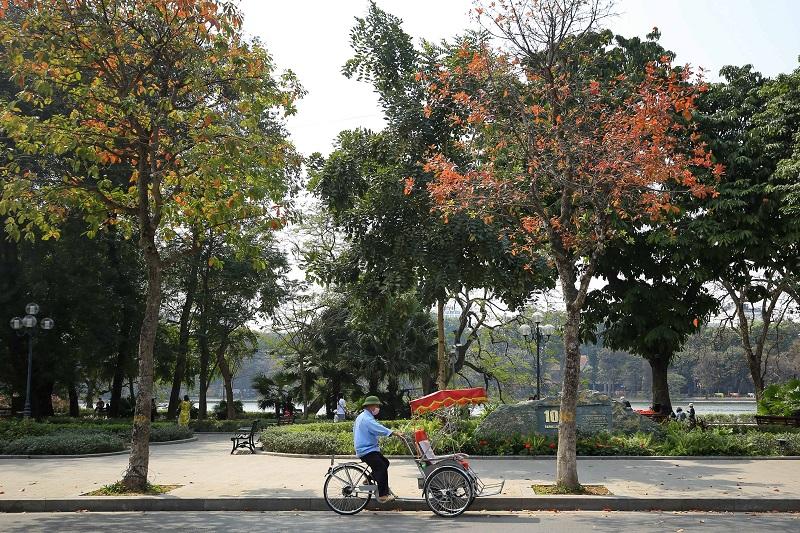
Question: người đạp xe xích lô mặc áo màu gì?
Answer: người đạp xe xích lô mặc áo màu xanh da trời